Laskar Point

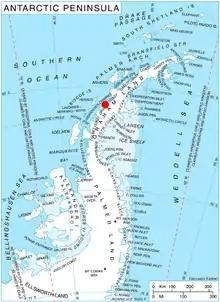
Location of Felipe Solo (Obligado) Peninsula in Graham Land, Antarctic Peninsula.

Laskar Point (‘Nos Laskar’ \'nos las-'kar\) is the point on the northwest side of the entrance to Urovene Cove on the southwest coast of Felipe Solo (Obligado) Peninsula, Graham Coast on the Antarctic Peninsula.